Torness nuclear power station

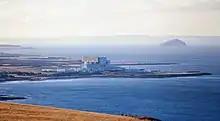
The station viewed from the east

In November 1999, a Panavia Tornado F.3 of the Royal Air Force crashed into the North Sea less than 1km from the power station following an engine failure. The UK Ministry of Defence commended the two crew members for demonstrating "exceptional levels of airmanship and awareness in the most adverse of conditions", because they ensured that the Tornado was clear of the power station before abandoning the aircraft.